Modernity

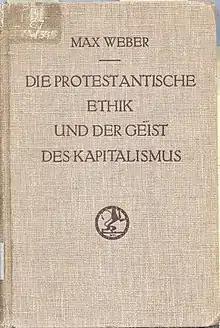
Cover of the original German edition of Max Weber's "The Protestant Ethic and the Spirit of Capitalism"

In sociology, a discipline that arose in direct response to the social problems of modernity, the term most generally refers to the social conditions, processes, and discourses consequent to the Age of Enlightenment. In the most basic terms, British sociologist Anthony Giddens describes modernity as